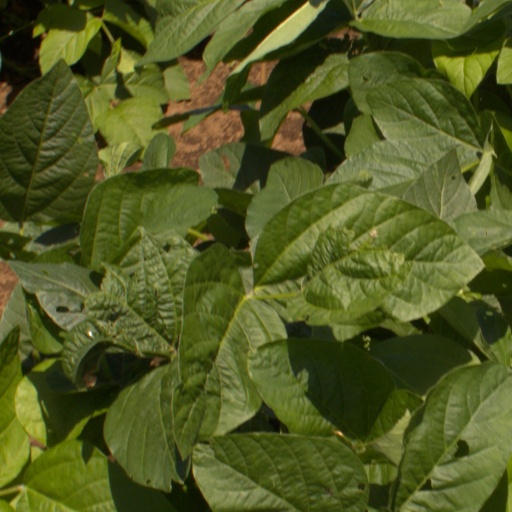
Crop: soybean